Lindenwood University

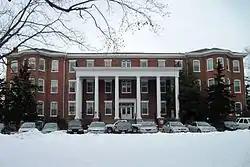
Historic Sibley Hall on the Lindenwood University campus after a fresh snowfall in 2011

The main campus is located in historic St. Charles, Missouri, on high ground overlooking downtown St. Charles and the Missouri River. Its buildings range from historic 19th-century buildings to modern on-going construction projects. The campus stretches roughly one mile from southwest to northeast and is divided by a meandering stream. To the west, the campus is bordered by Duchesne Drive with Droste Road and West Clay Street forming the southern boundary. First Capitol Drive runs along the eastern edge of the campus and Gamble St. adjoins its north side. The eastern area of campus is the oldest section with the most recent expansion in the central and southern areas. The northwestern area has almost no structures. The university is a dry campus with alcoholic beverages prohibited on campus and in all university buildings.